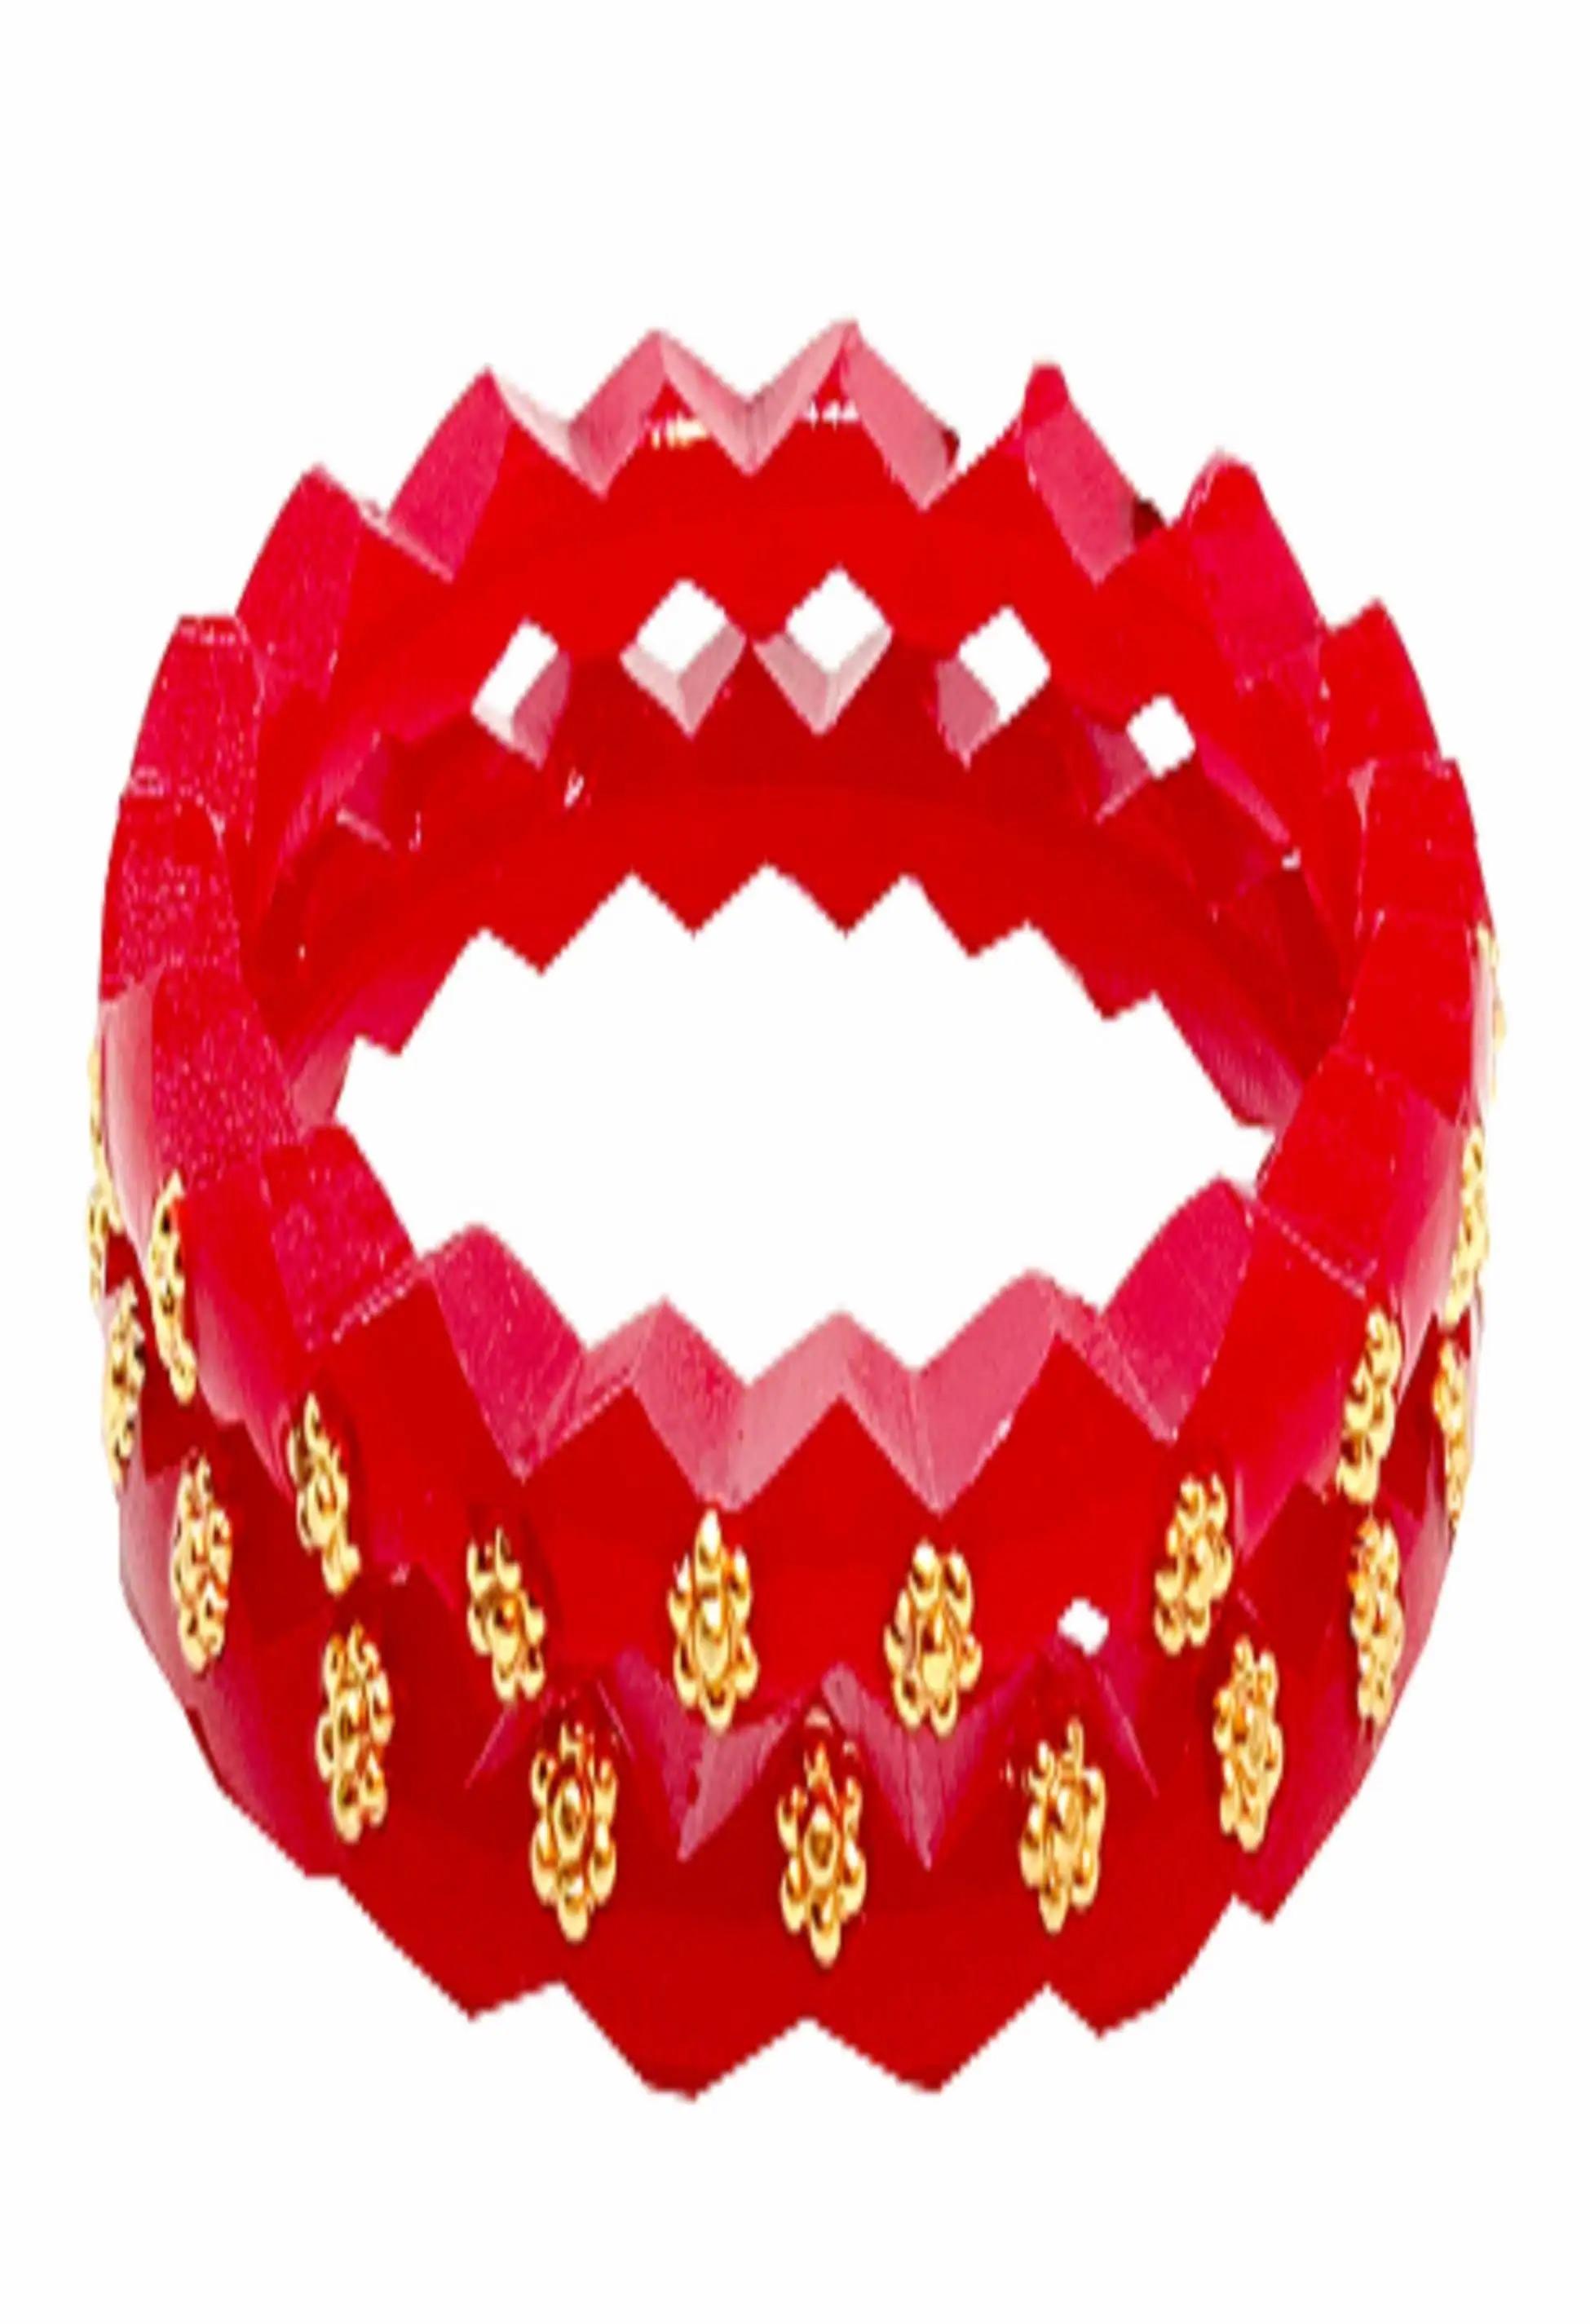
BOVZEN Gold Plated Acrylic Bengali Bangle Multicolor Set of 2 (2-6)
Type: Bangles
Brand: BOVZEN
Price: Rs. 249
Gold Plated Acrylic Bengali Bangle Set of 2. It has one pair Red Bangle.
Features: Handmade Gold Plated Bangles### Its from West Bengal###Best quality Gold plating on Copper for long lasting###Base material is high quality Acrylic pipe
Included: 1-Pair-Glod-Plated-Pola-Bangle.